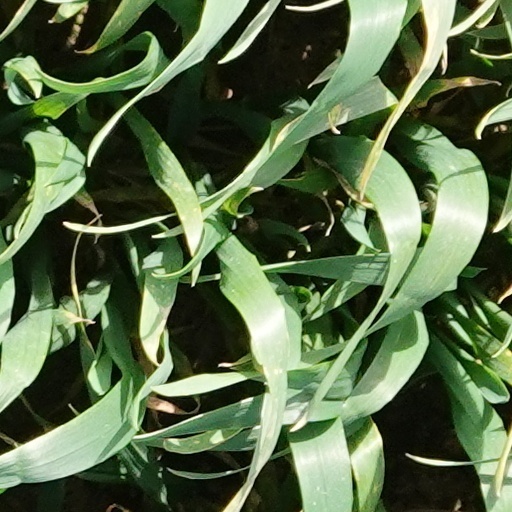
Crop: wheat